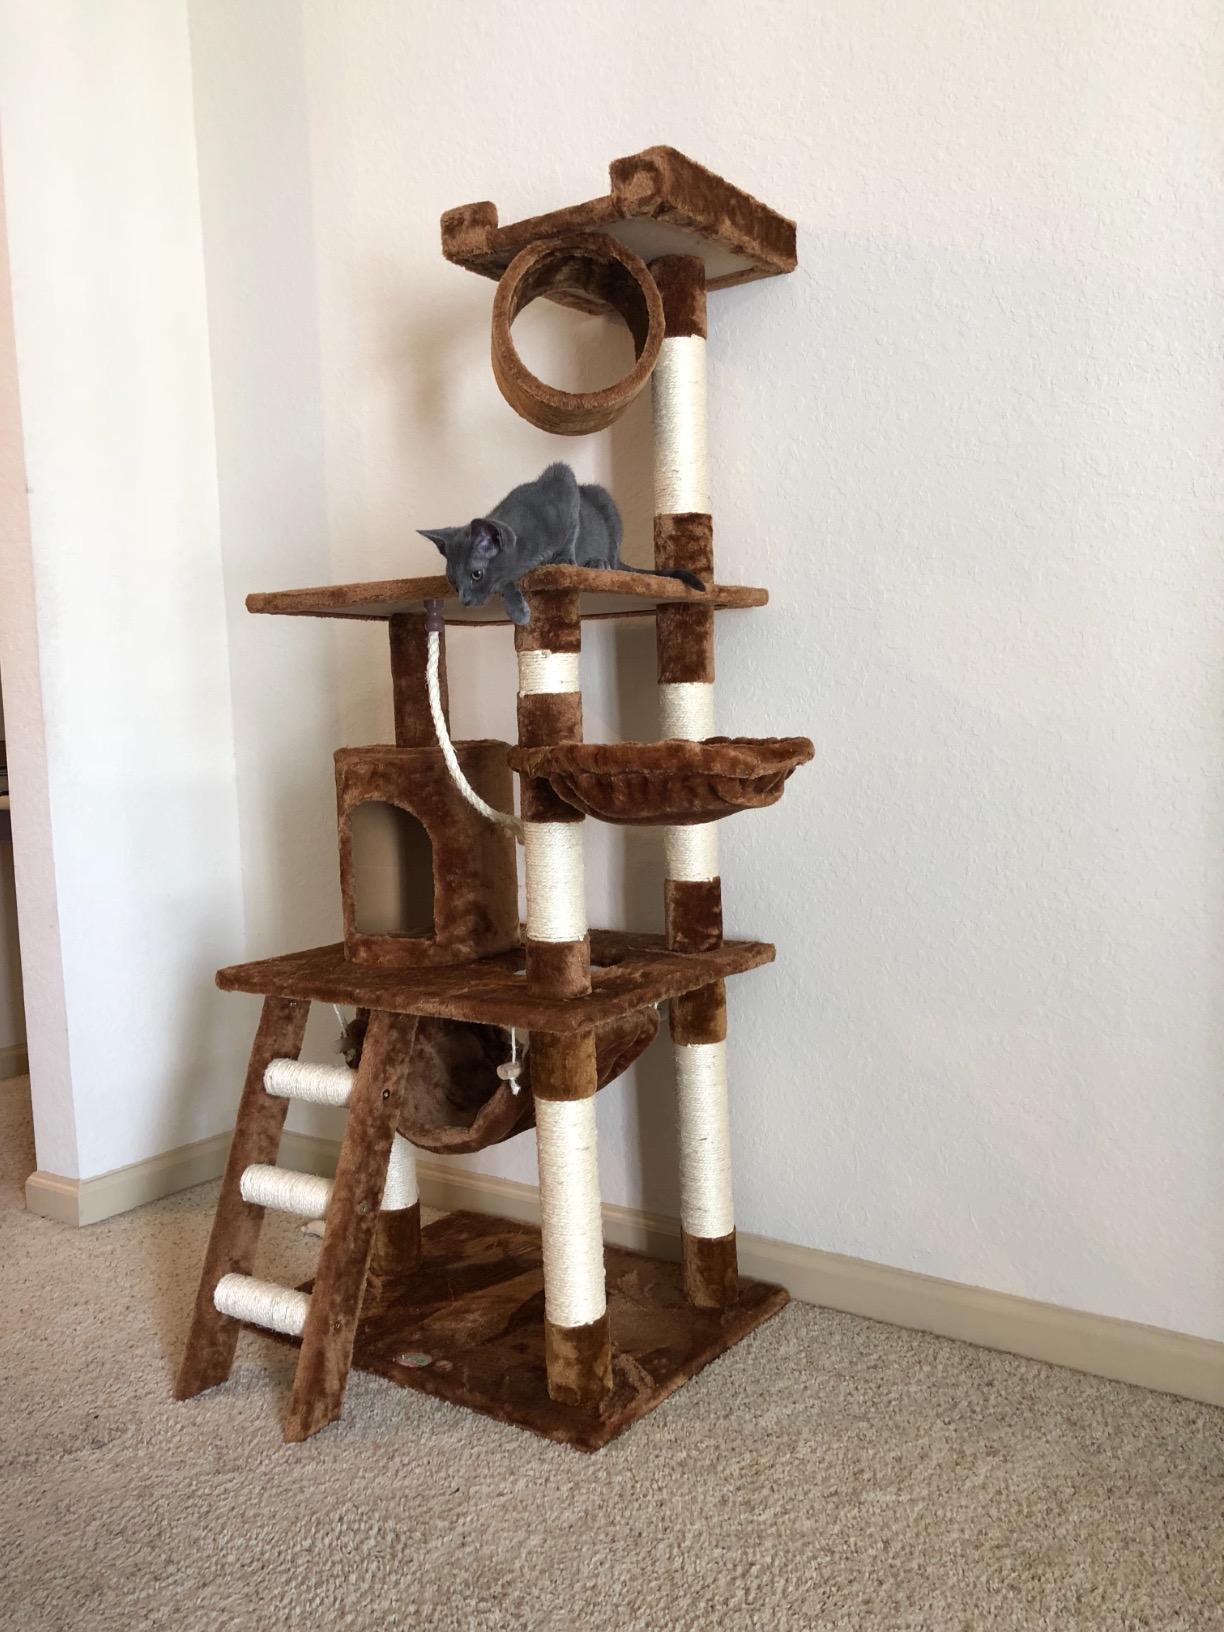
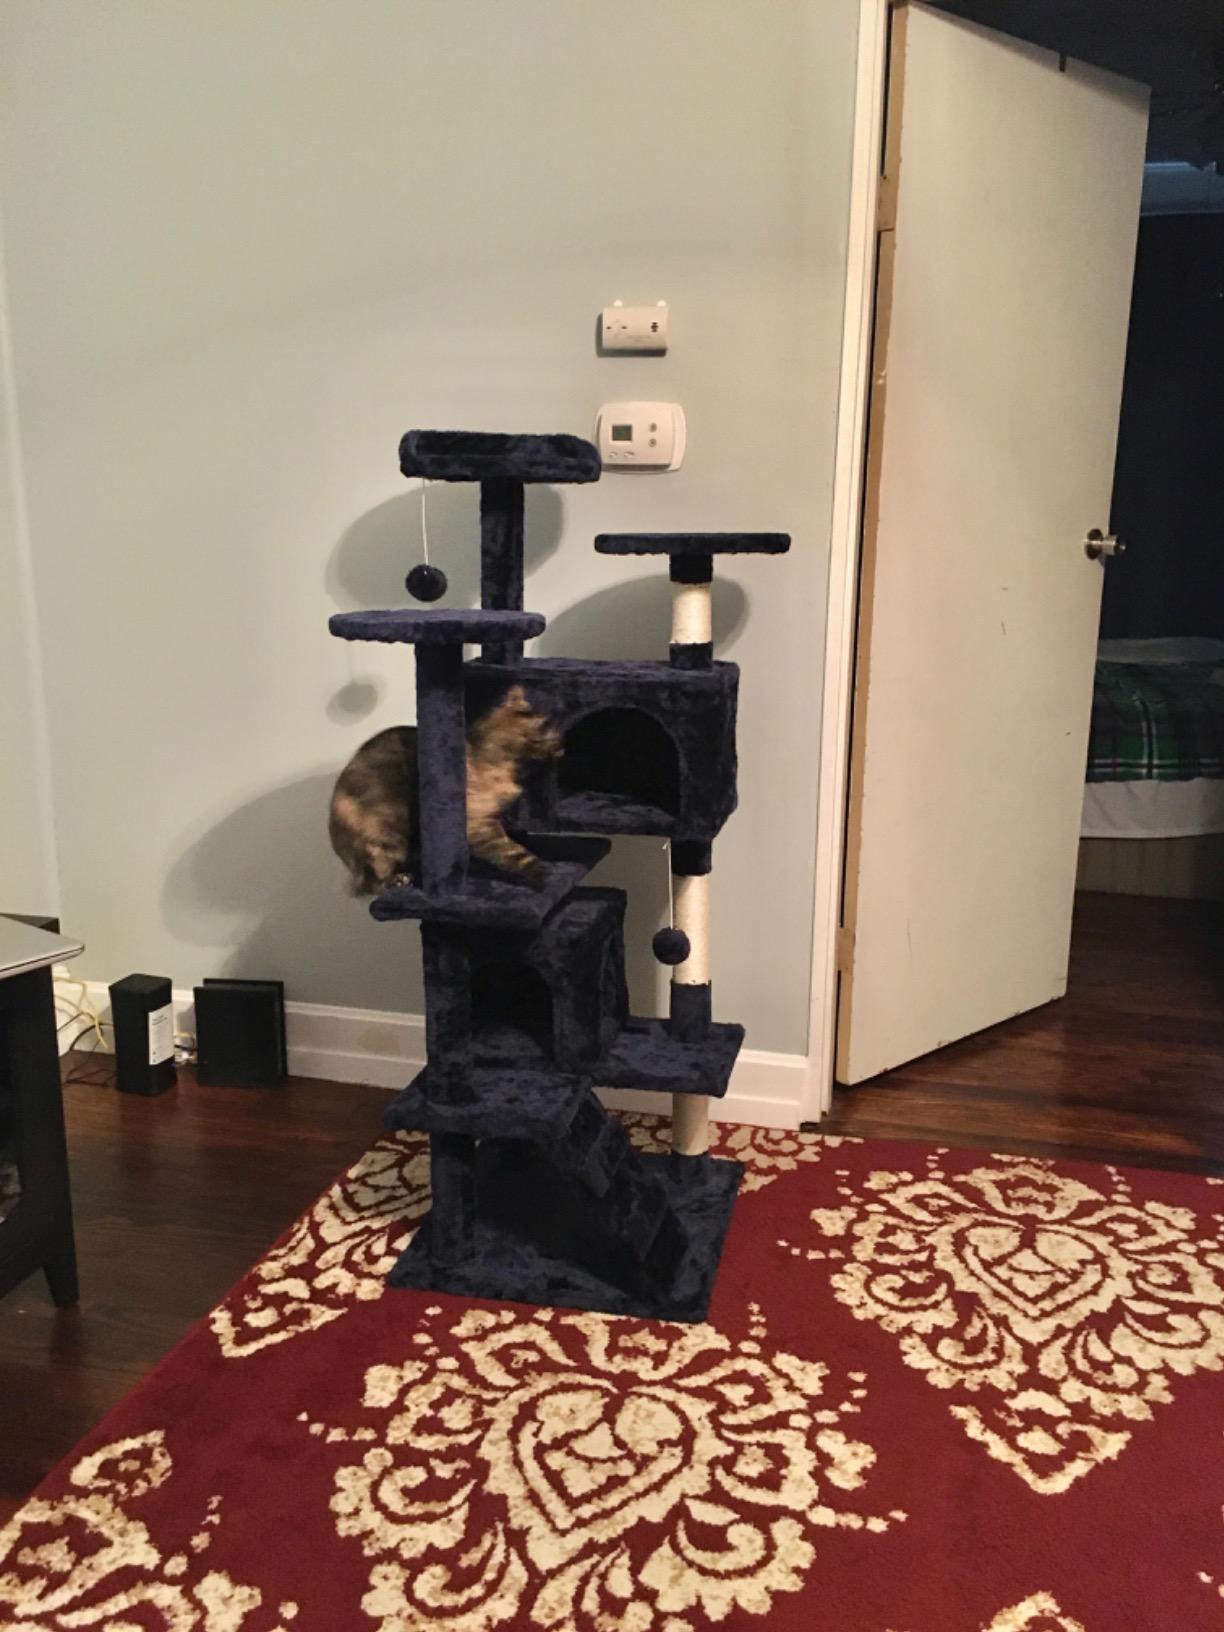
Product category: items_cat tree
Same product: no